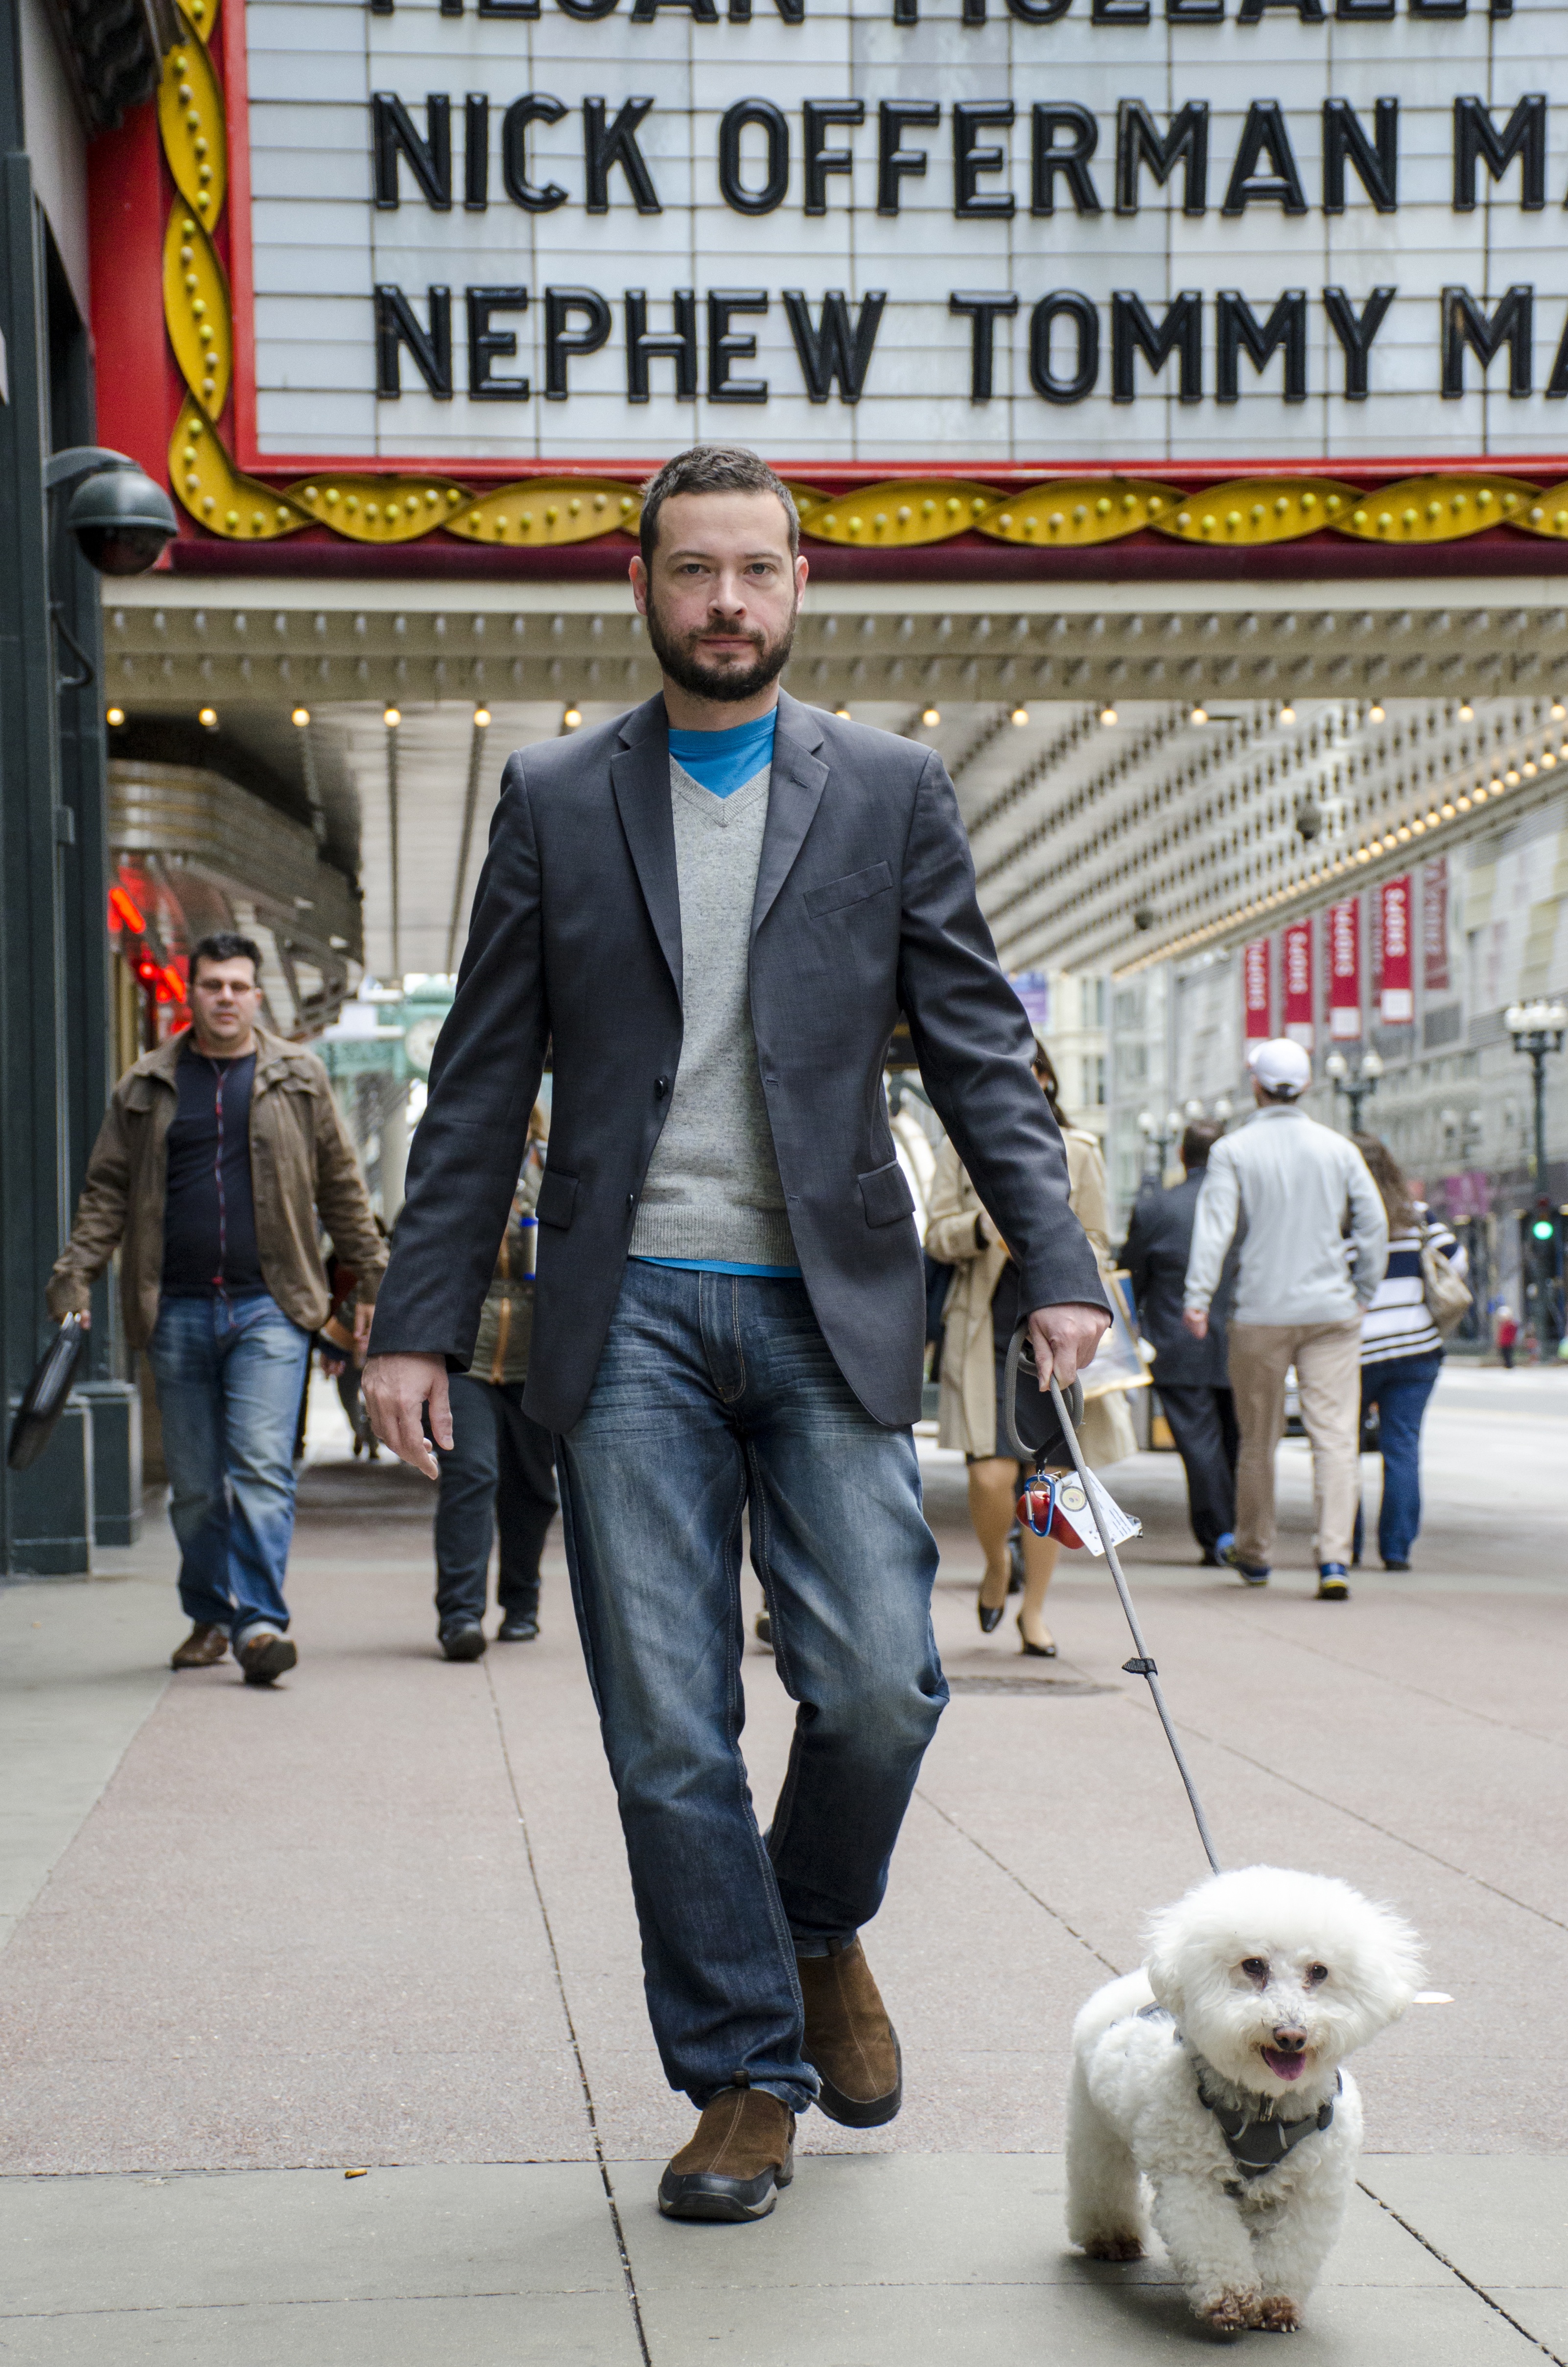
man, walking, street, dog, animal, male, walk, pet, model, business, dog walk, theatre, cinema, theater, entertainment, doggy, bichon frise, white dog, street style